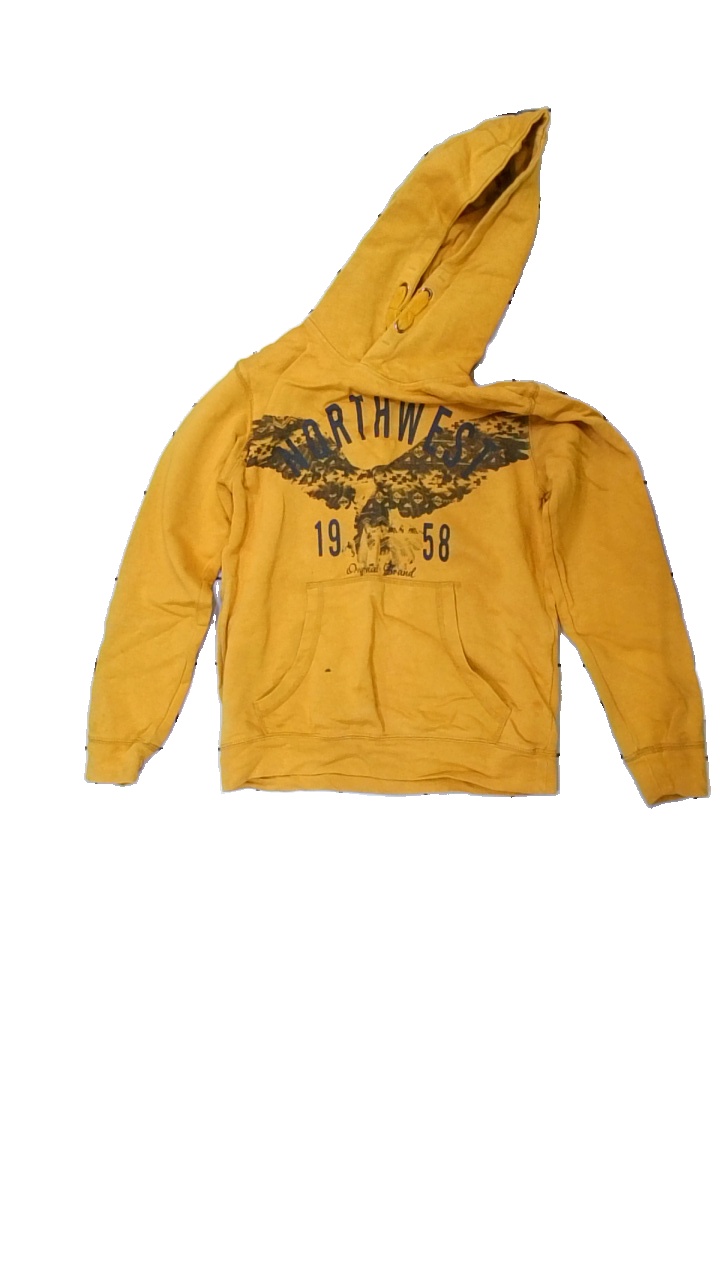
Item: Hoodie (Children)
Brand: Lindex
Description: gul hoodie med text fram, flera hål i arm, fläckar arm och fram
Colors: Black, Yellow
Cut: Regular
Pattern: Other
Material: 100% cotton
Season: All
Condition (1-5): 2
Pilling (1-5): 5
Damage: hål arm
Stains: Major
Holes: Major
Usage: Export
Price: <50